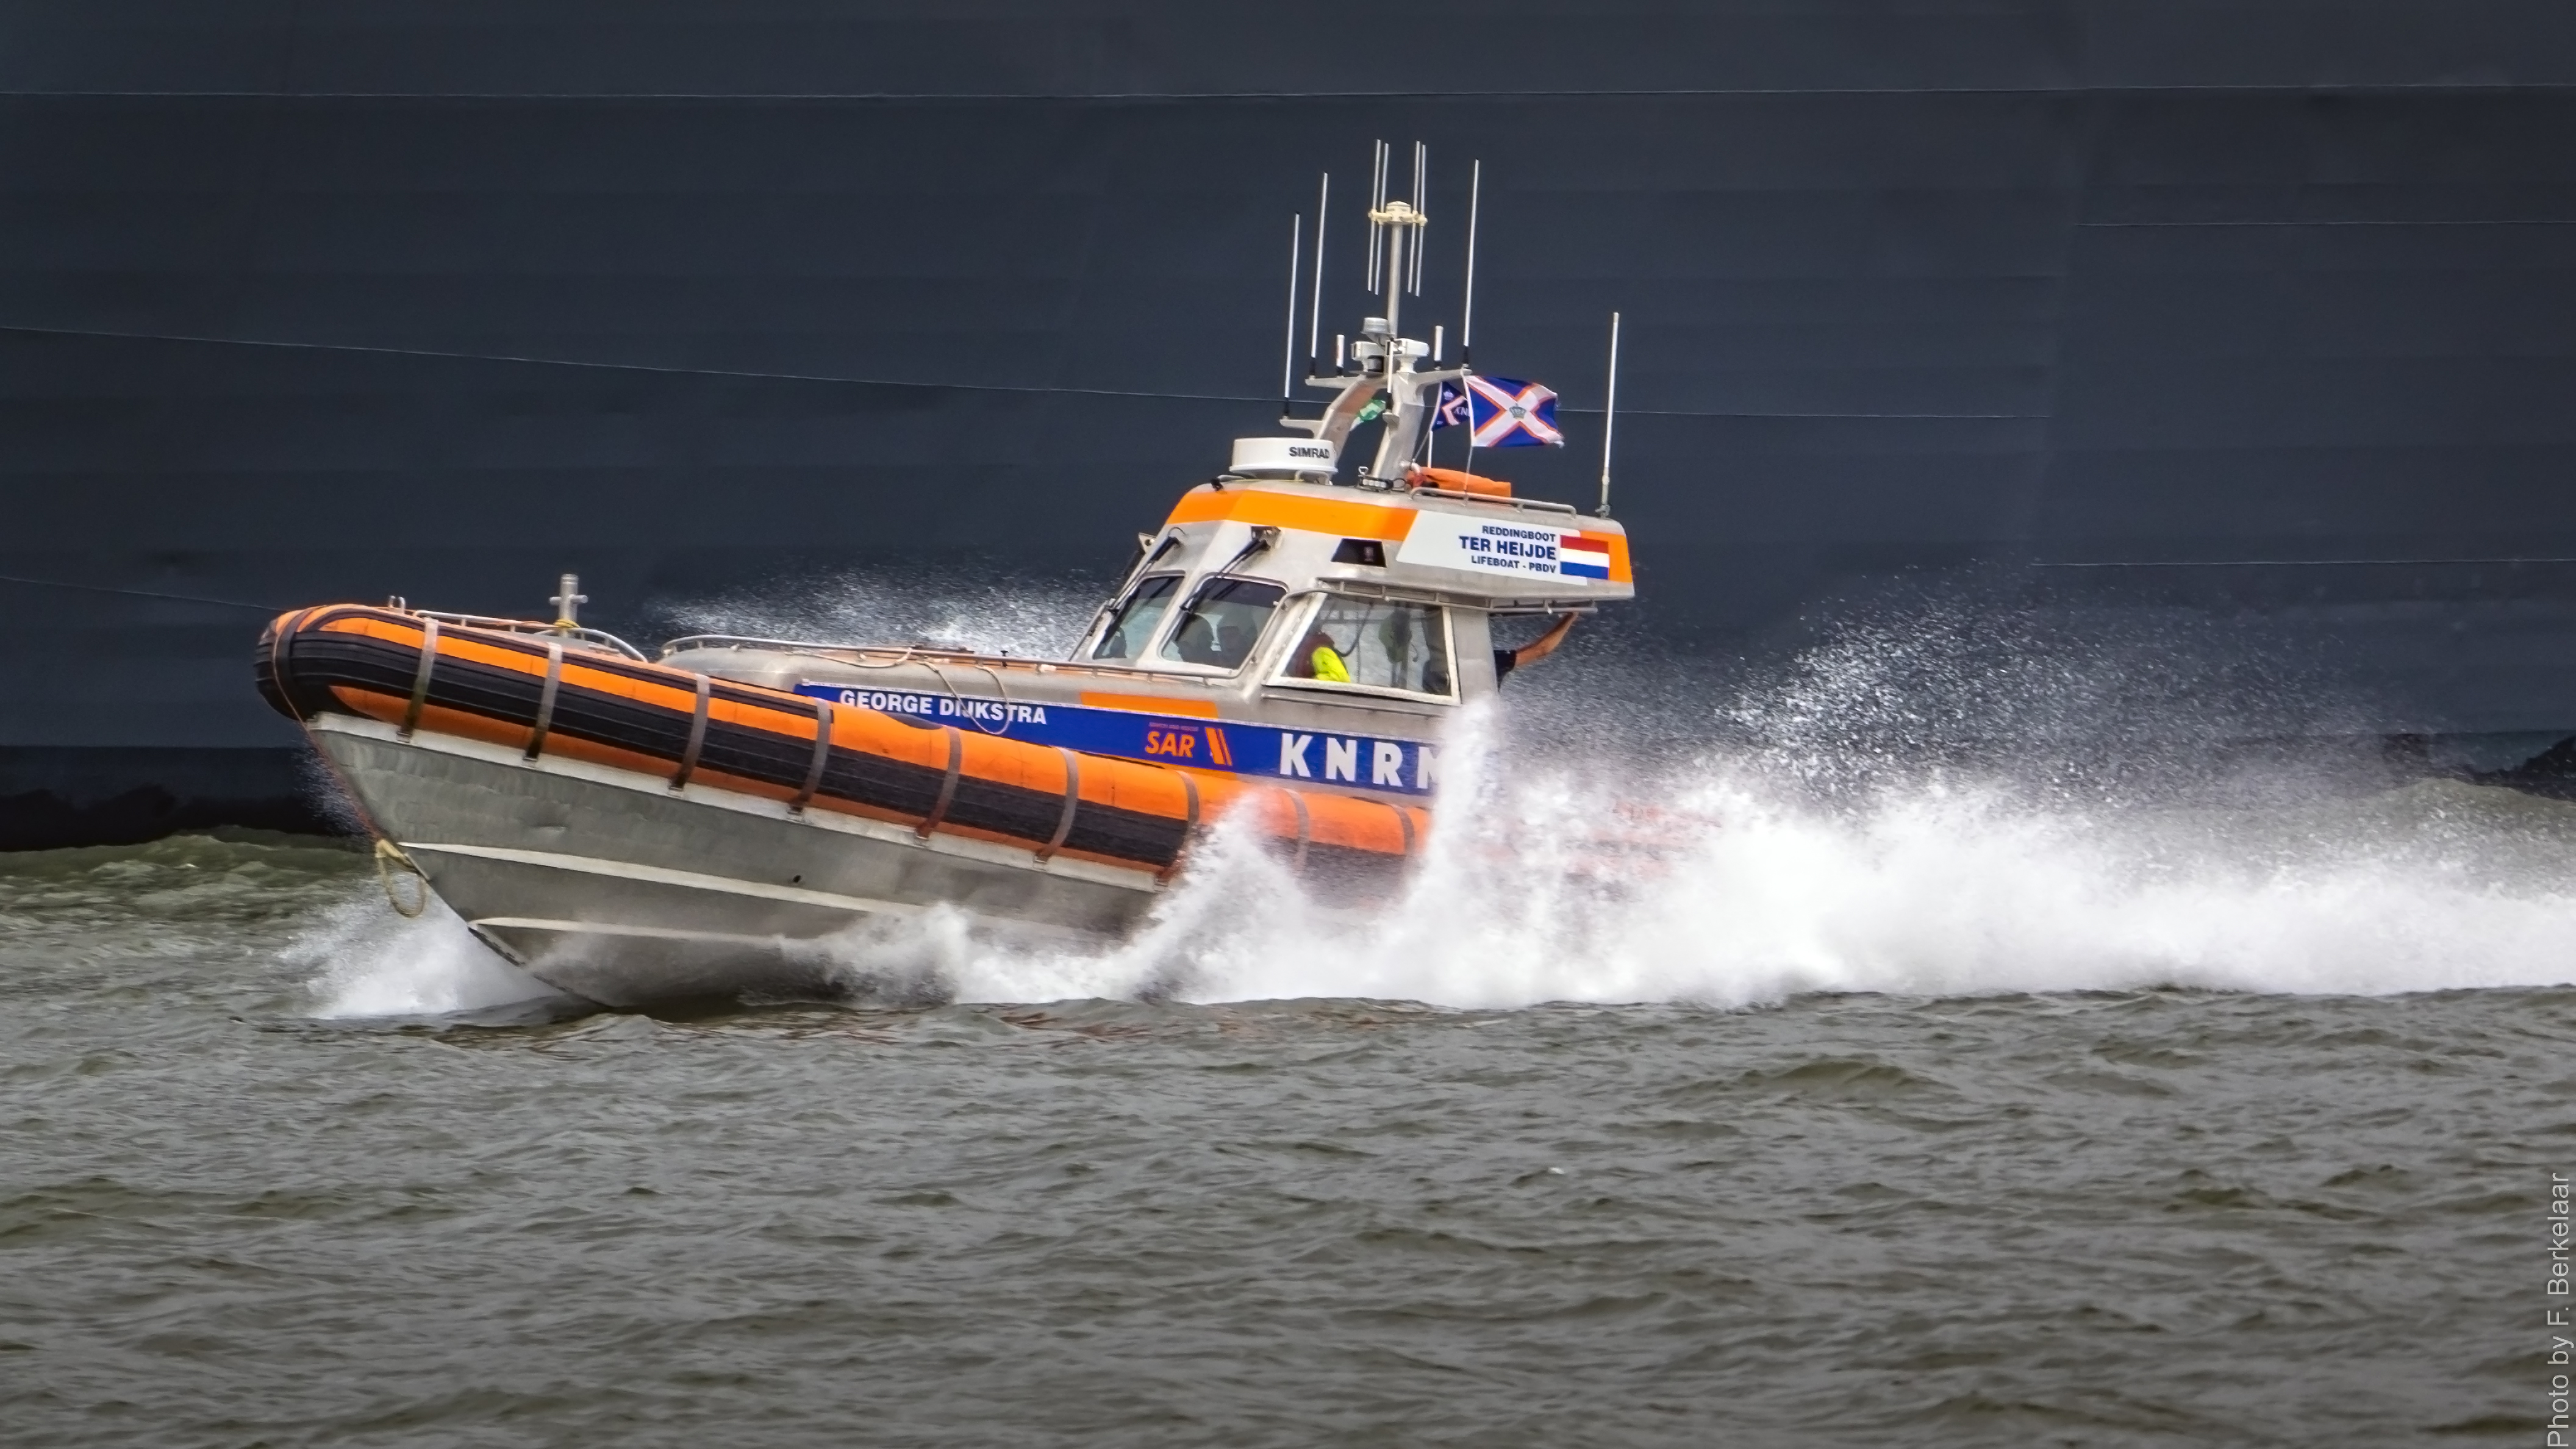
sea, boat, ship, vehicle, motorboat, nederland, rotterdam, zuidholland, lifeboat, boating, tugboat, watercraft, nieuwemaas, sar, nl, leicadg100400f4063, reddingboot, knrm, fishing vessel, fireboat, pilot boat, inflatable boat, patrol boat, f1 powerboat racing, rigid hulled inflatable boat, fast attack craft